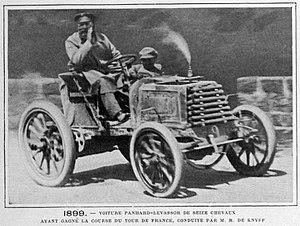
La Panhard et Levassor 16HP de René de Knyff, victorieuse du Tour de France 1899.